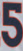
Number: 5